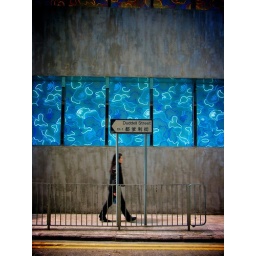
A quaint small street in Central Hong Kong - still lit by gas lamps at one end.